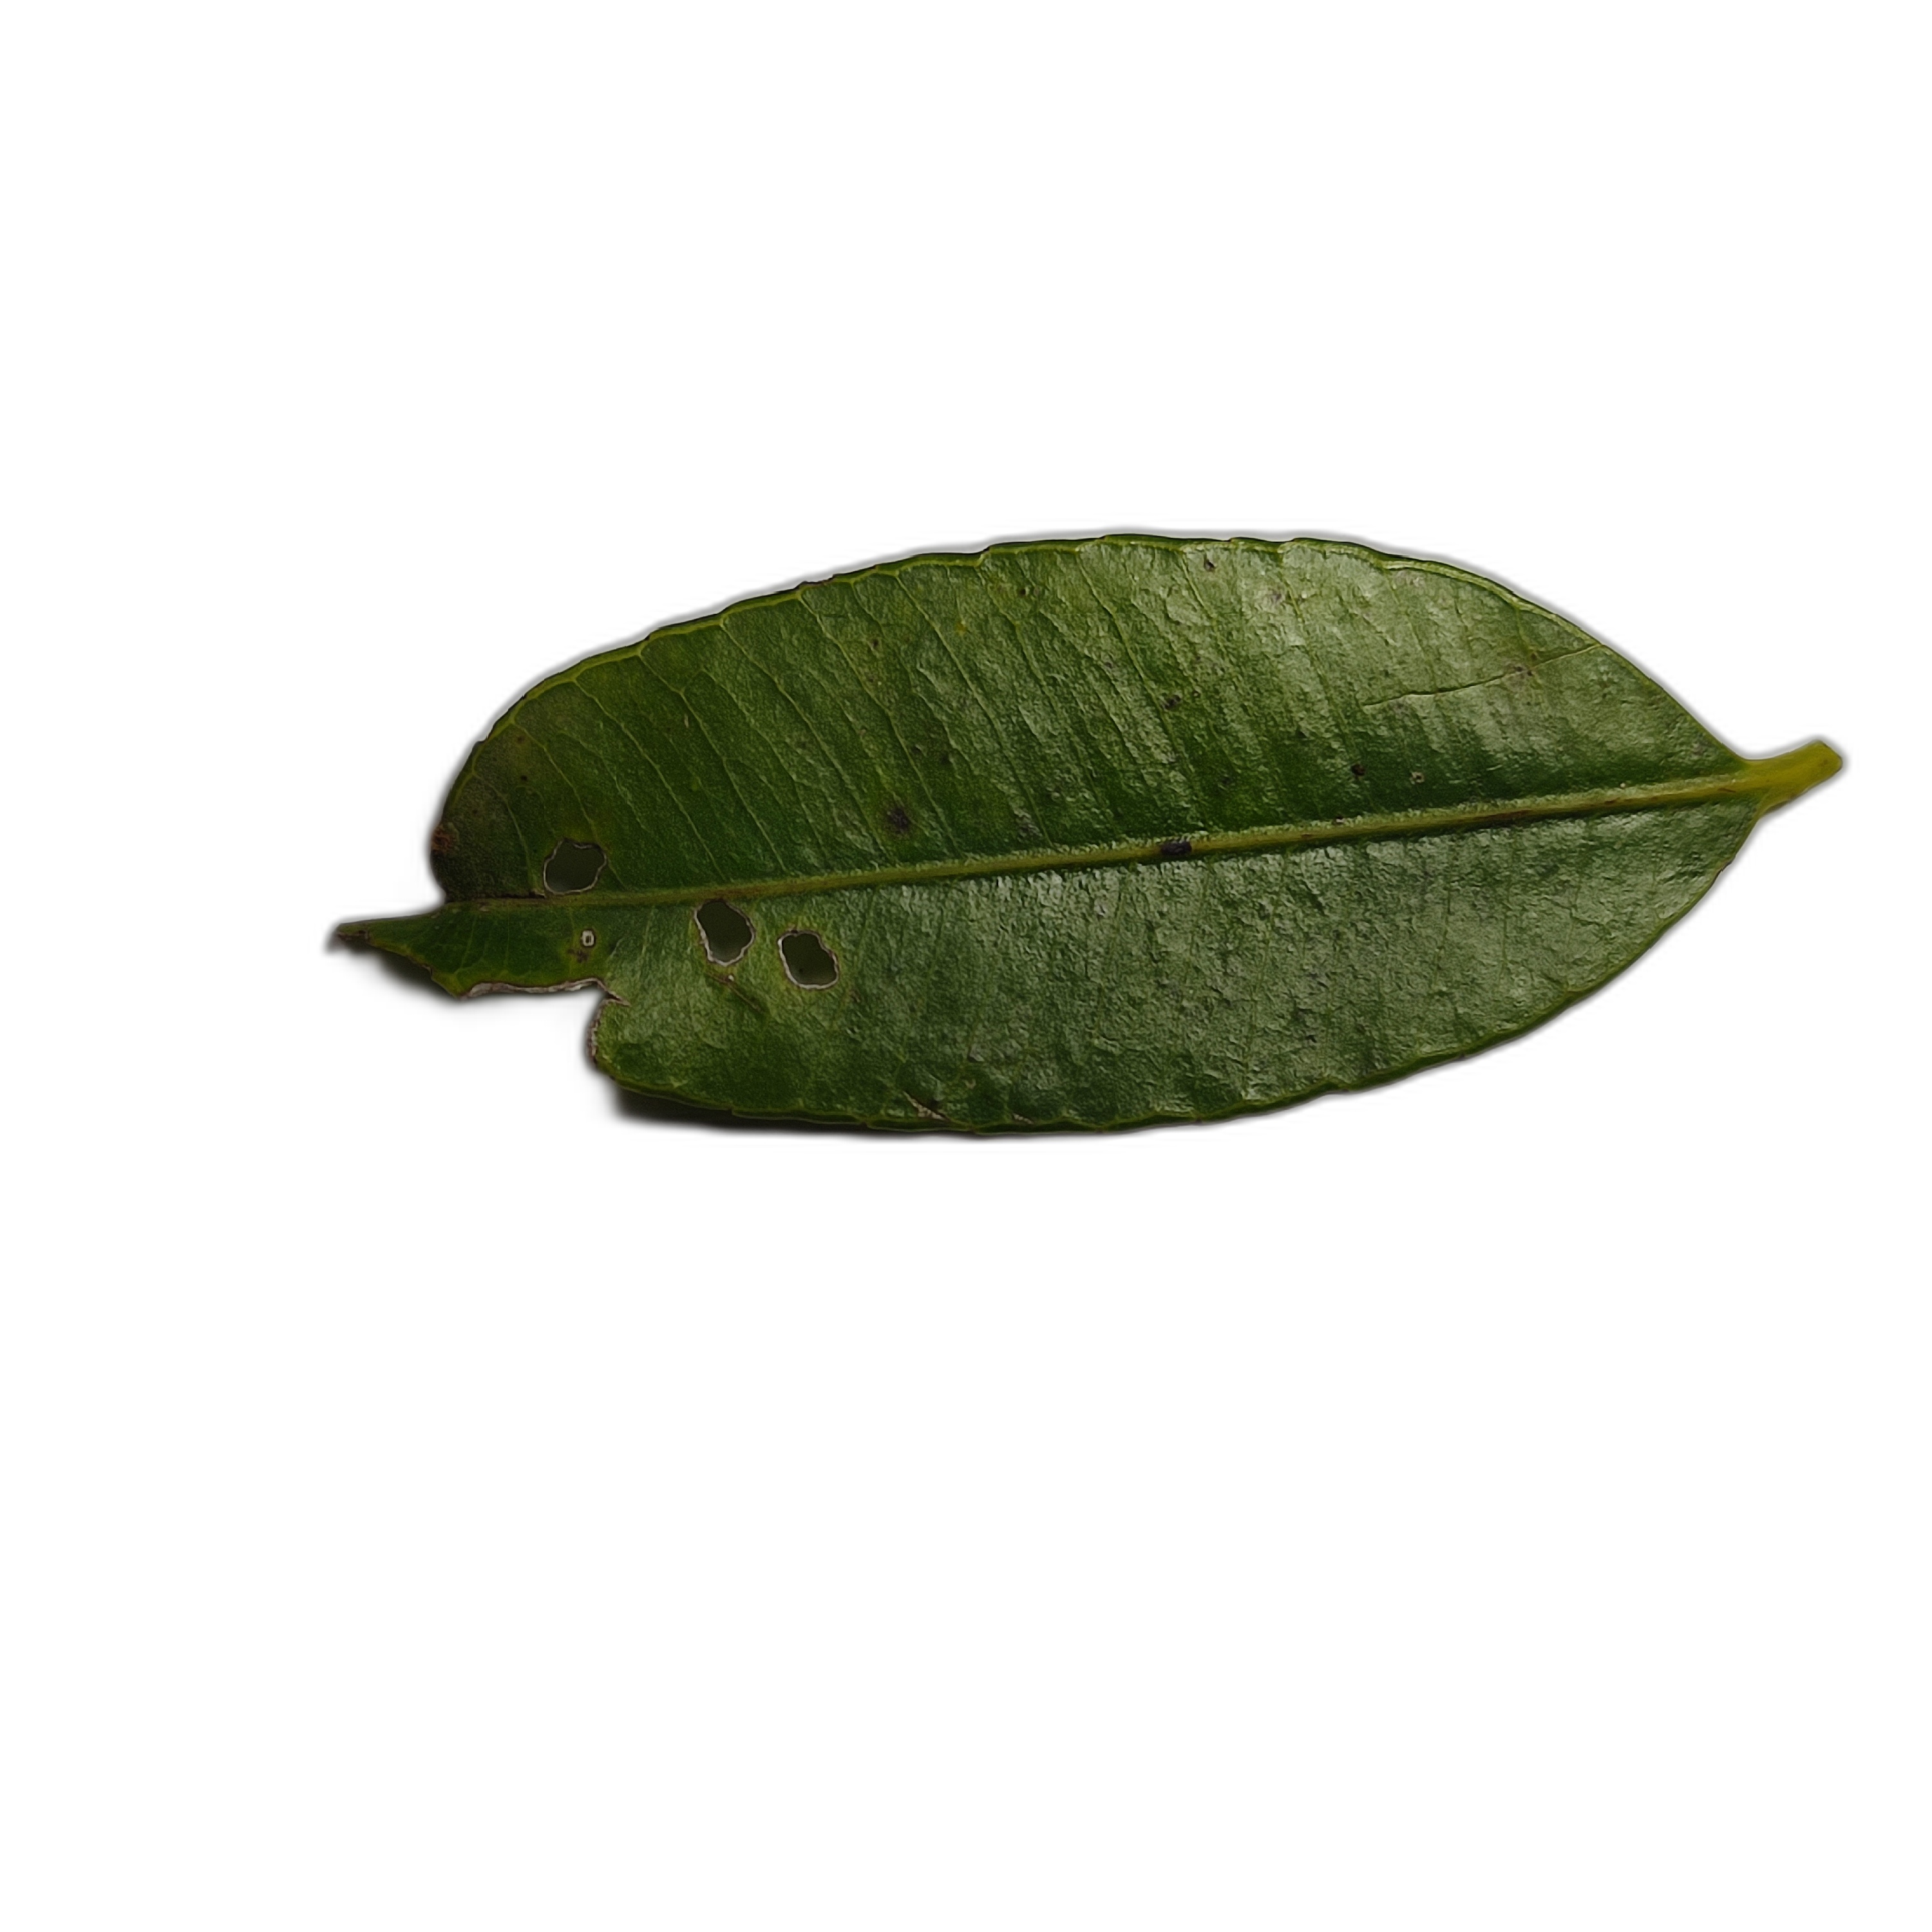
Label: healthy